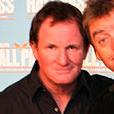
Age: 48